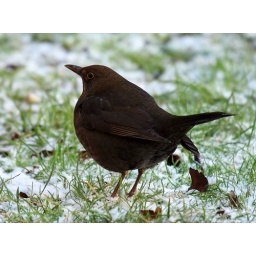
female black bird taken in my garden this morning south yorkshire uk